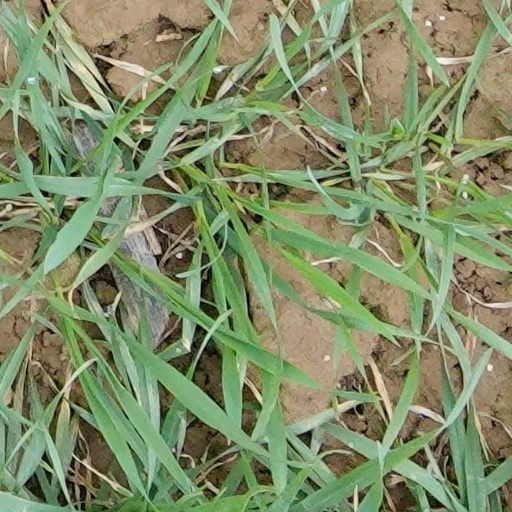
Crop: wheat